Tron riot

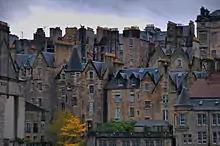
The crowded tenements of Edinburgh's Old Town

The early nineteenth century in Edinburgh was a time of tension between residents of the city's crowded Old Town, and the wealthier inhabitants of New Town, which had been created from 1767. Class divisions had become more apparent with this architectural separation. Furthermore, conflicts, riots and social disorder were common throughout Scotland at that time. The Old Town was inhabited by a number of gangs of young men, one group was the Keellie Gang (also known as the Niddry Gang), led by Hugh MacDonald and Hugh McIntosh. Police officers had been given more powers, and this was resented, especially by the poor. The petty crimes perpetrated by gangs like the Keellies were increasingly being quashed by authorities.